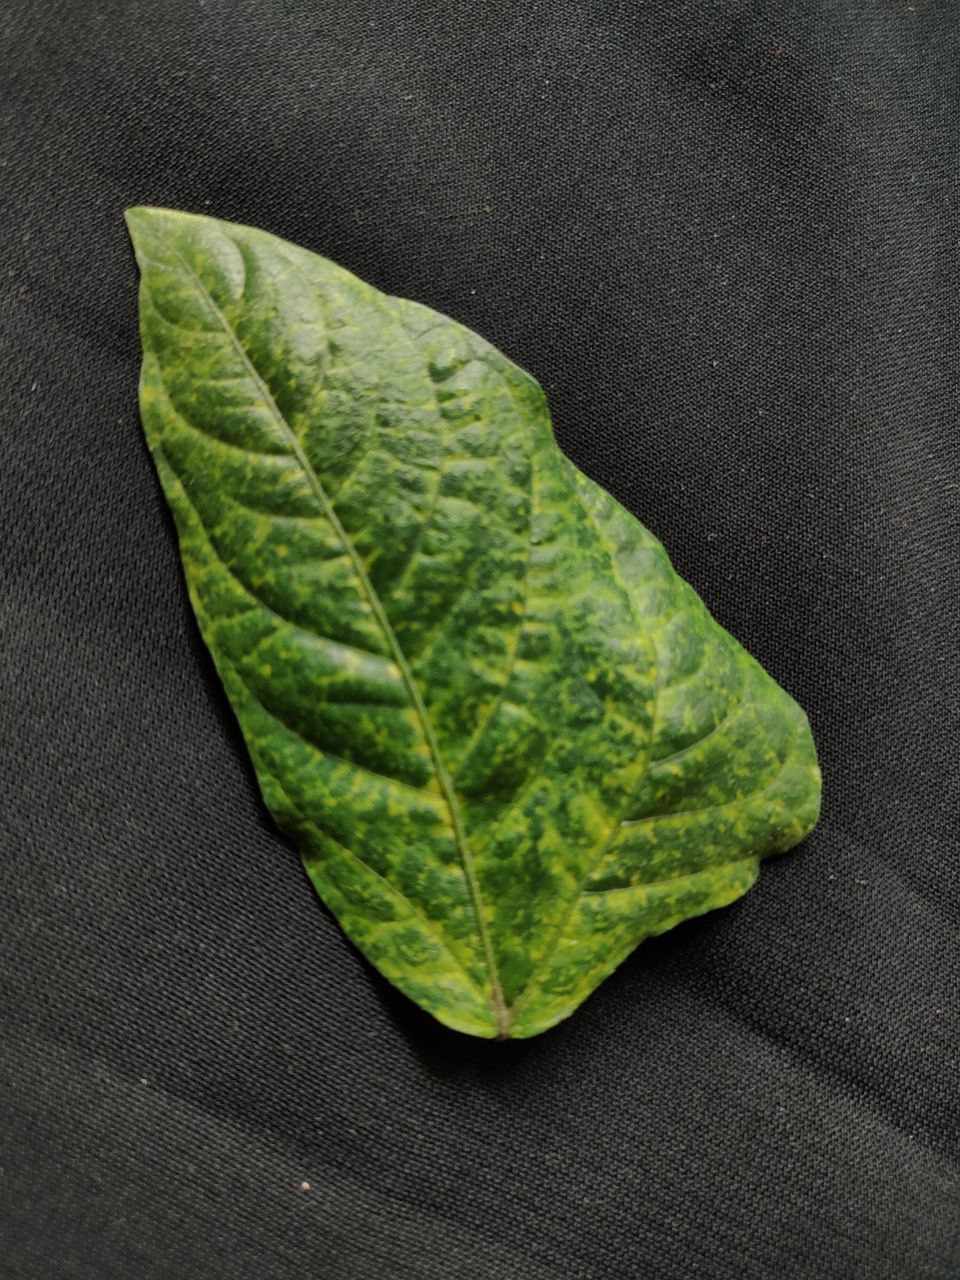
Crop: cowpea
Leaf condition: Mosaic Virus